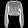
Label: Pullover